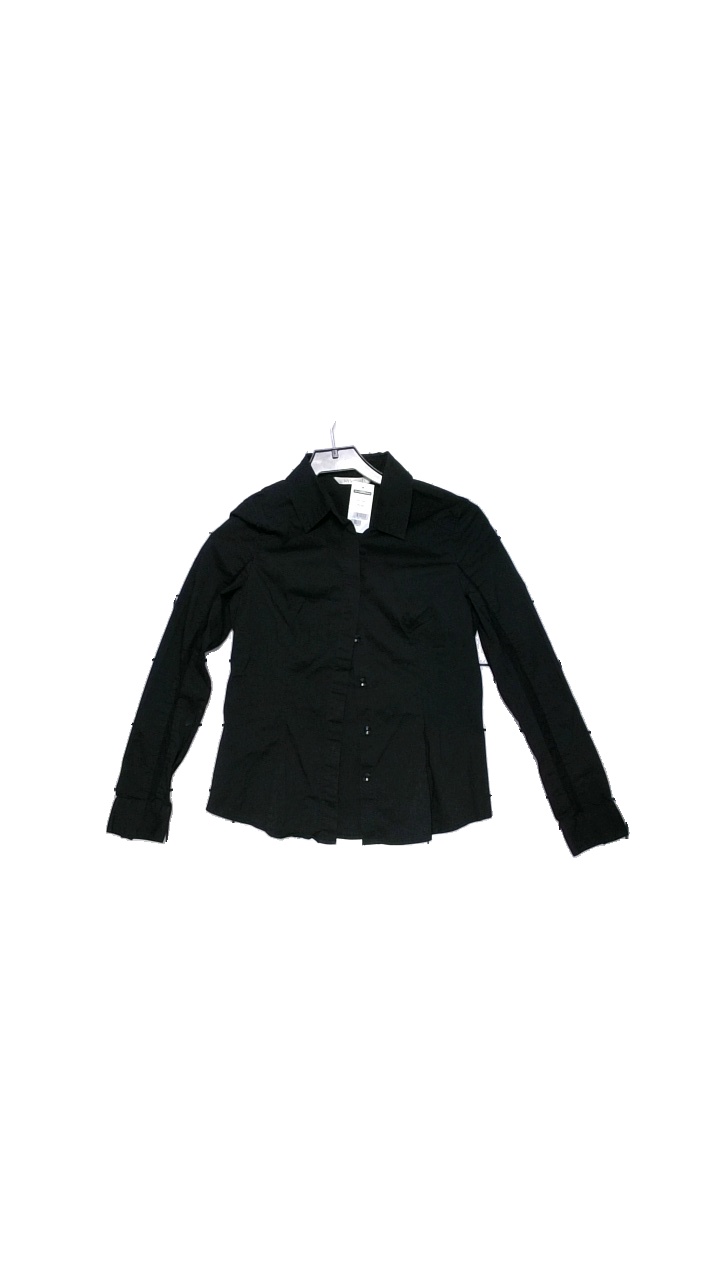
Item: Blouse (Ladies)
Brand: We We
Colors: Black
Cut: Regular, Tight
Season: All
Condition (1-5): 4
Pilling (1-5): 3
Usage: Reuse
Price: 50-100